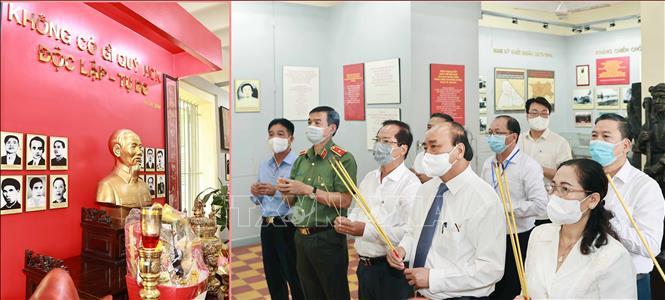
ở trên tay nhóm người này có sự xuất hiện của những nén hương